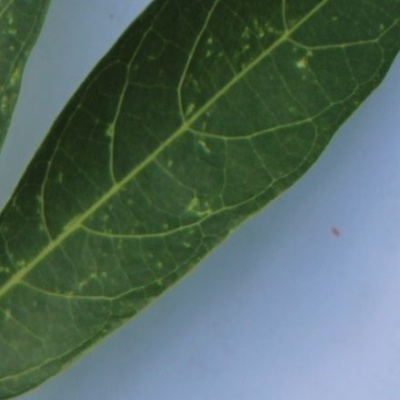
Crop: Cassava
Condition: green mite